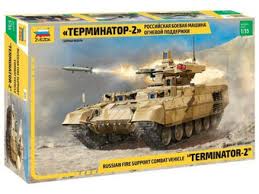
Label: BMP-T15